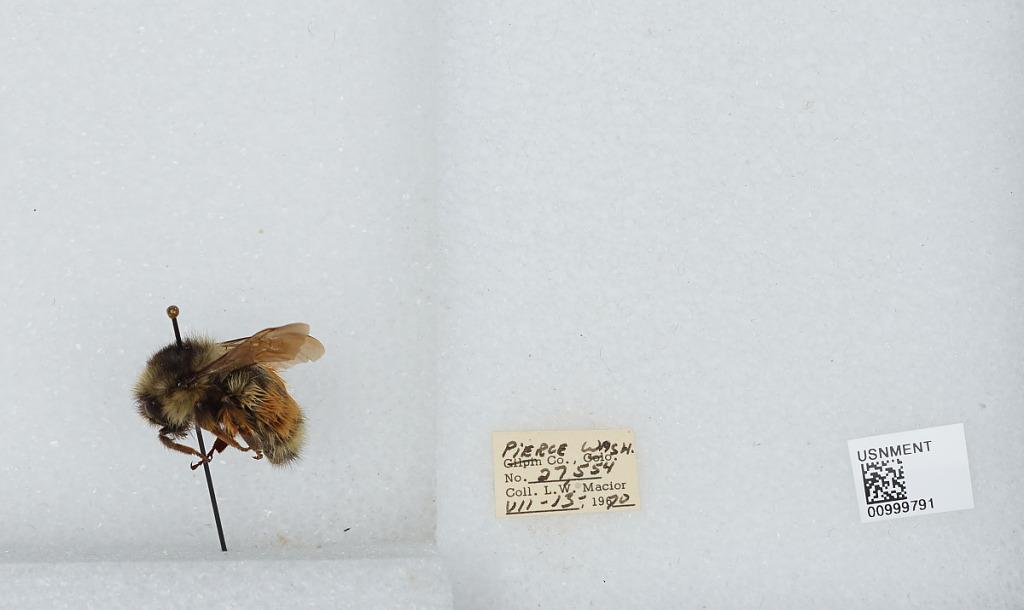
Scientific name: Bombus (Pyrobombus) melanopygus Nylander
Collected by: L. Macior
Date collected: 1970-7-13
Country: United States
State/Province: Washington
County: Pierce
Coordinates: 47.05, -122.12